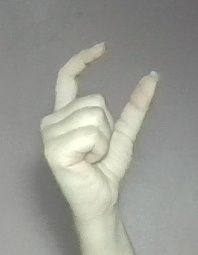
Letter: nun